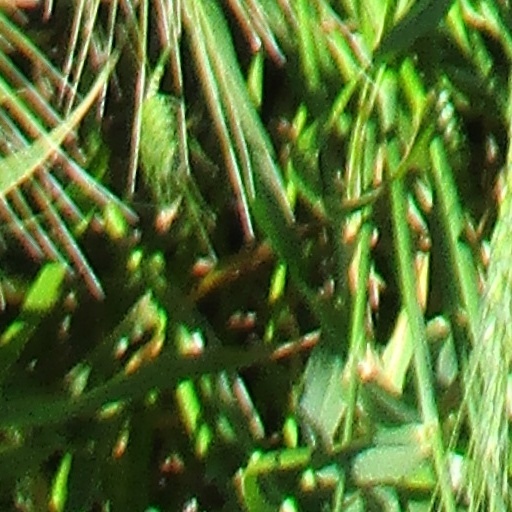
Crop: wheat